Great Bath

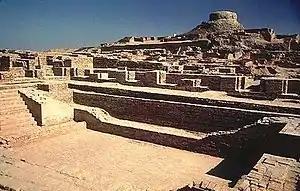
The Great Bath was found in 1926 during archaeological excavations

The Great Bath is one of the best-known structures among the ruins of the Harappan Civilization, excavated at Mohenjo-daro in present-day Sindh province of Pakistan. Archaeological evidence indicates that the Great Bath was built in the third millennium BCE, soon after the raising of the "citadel" mound on which it is located.